Si Griffis

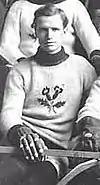
Griffis with the Thistles in 1907

Renamed the Kenora Thistles in 1907 — the city had changed its name in 1905 — the team remained a powerhouse, and Griffis (along with fellow future Hall of Famers Art Ross and Tommy Smith) was a key member of the Thistles' January 1907 Stanley Cup winning team when they defeated the Montreal Wanderers in a two-game total goal series, the only games in the entire season which the Wanderers lost. While the Thistles defended the Cup against a challenge in March 1907 from the Brandon Wheat Kings, the Wanderers issued a second challenge for the Cup later that month, which the Thistles lost.